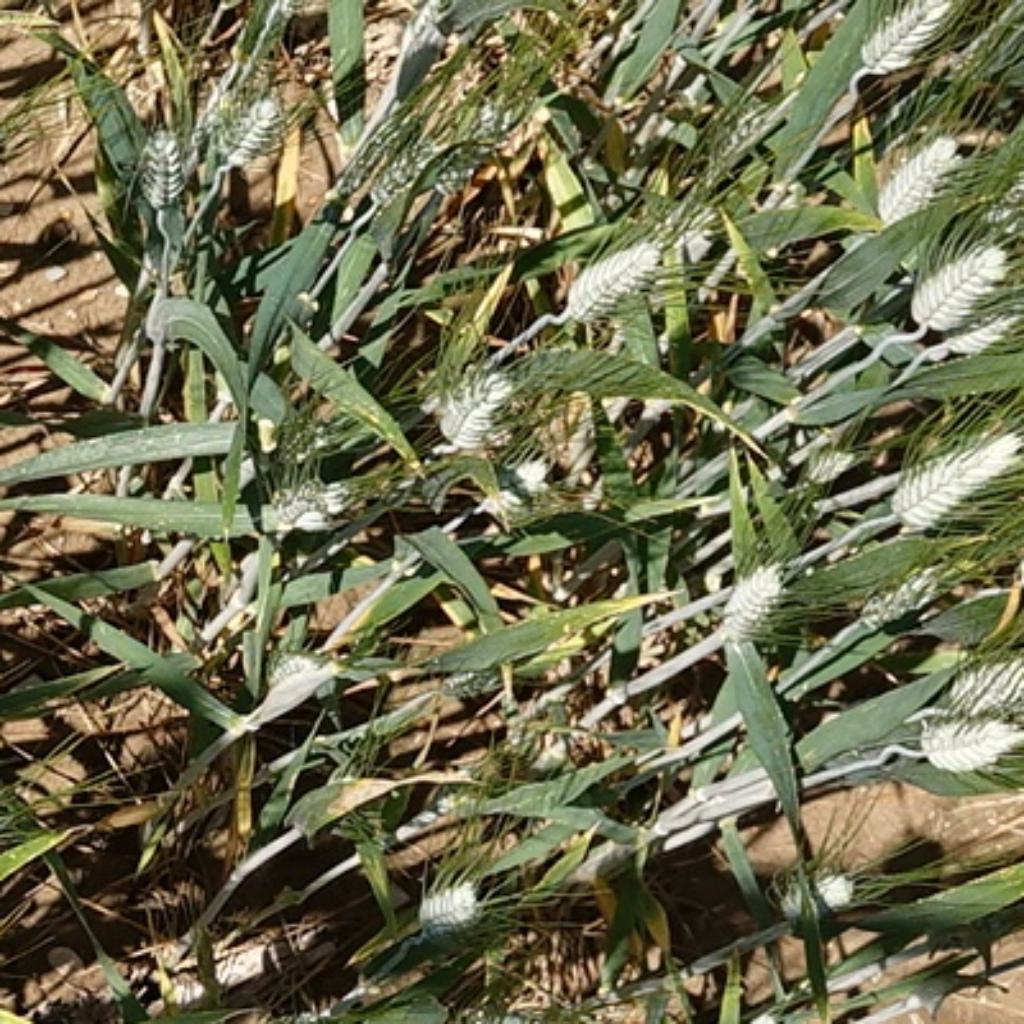
Country: France
Location: Gréoux
Wheat development stage: Filling